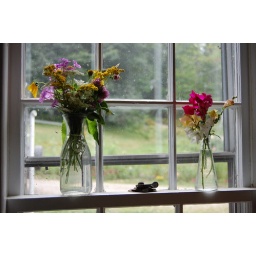
flowers in my kitchen window